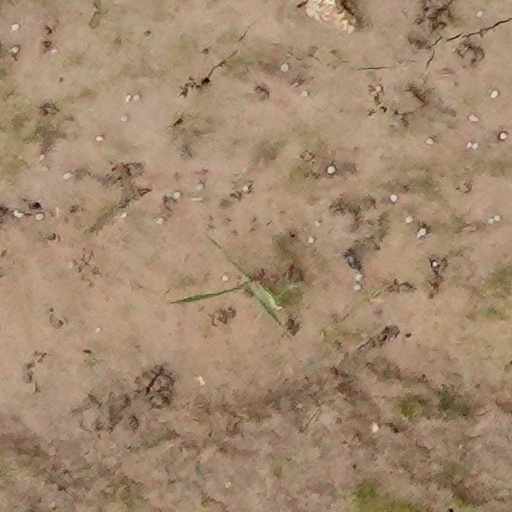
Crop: wheat